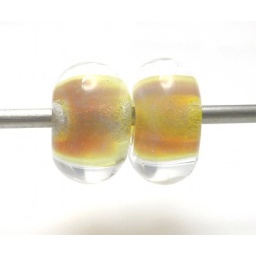
Reichenbach silver brown encased in clear. Getting better.